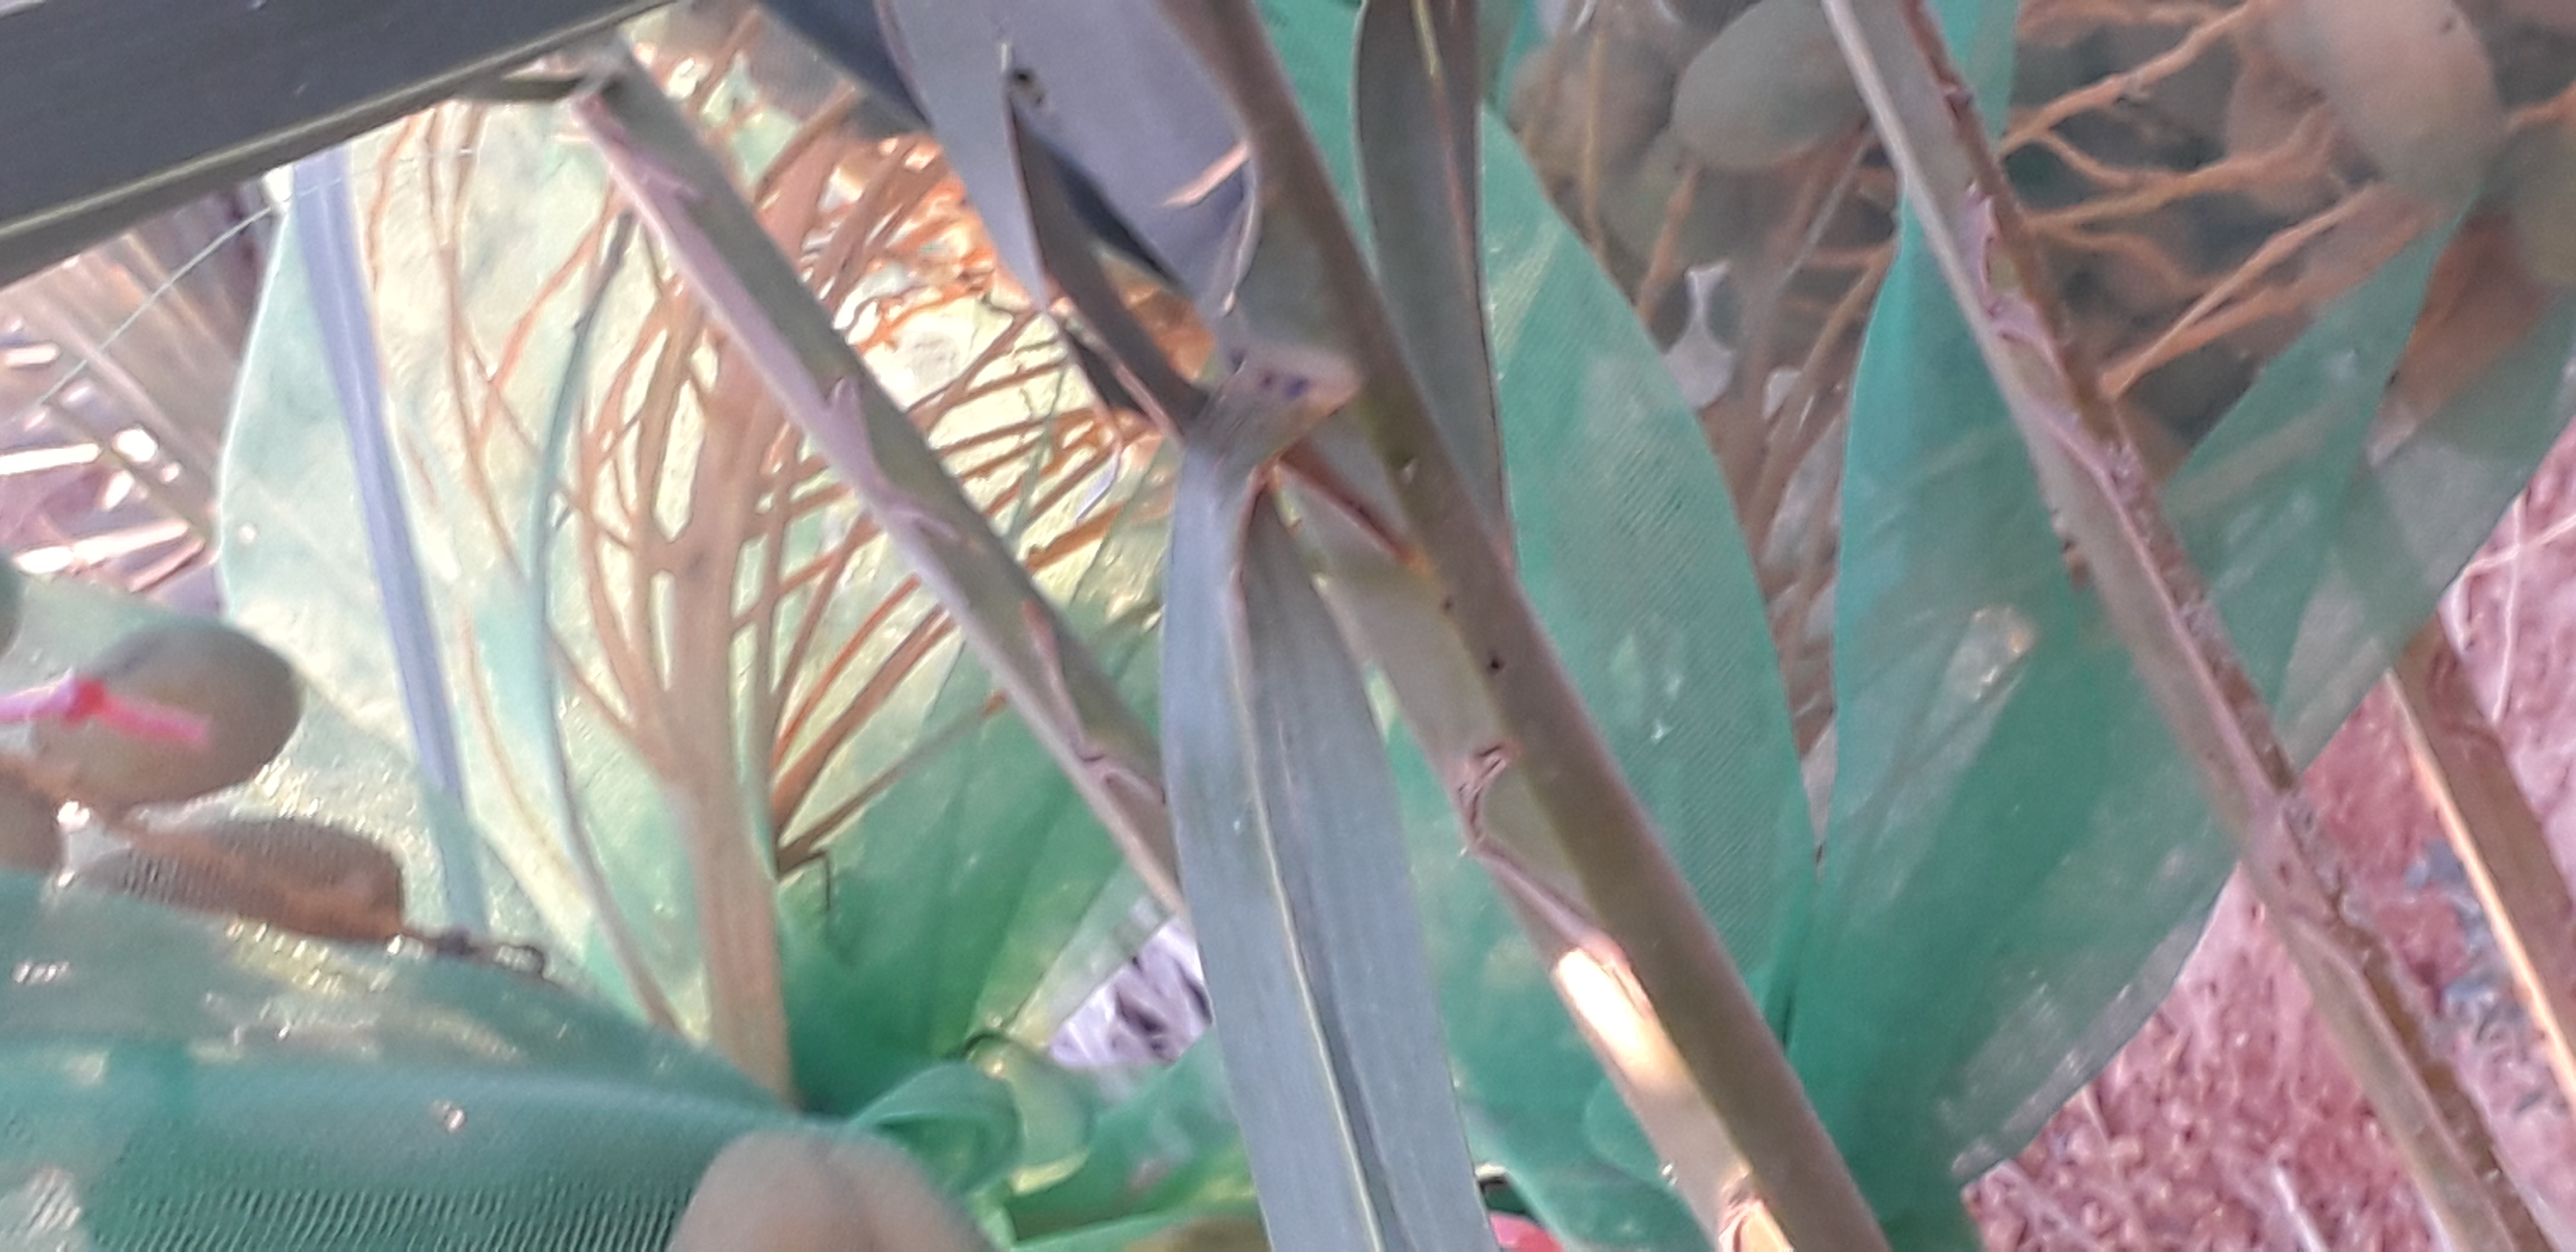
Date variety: Boumajhoul